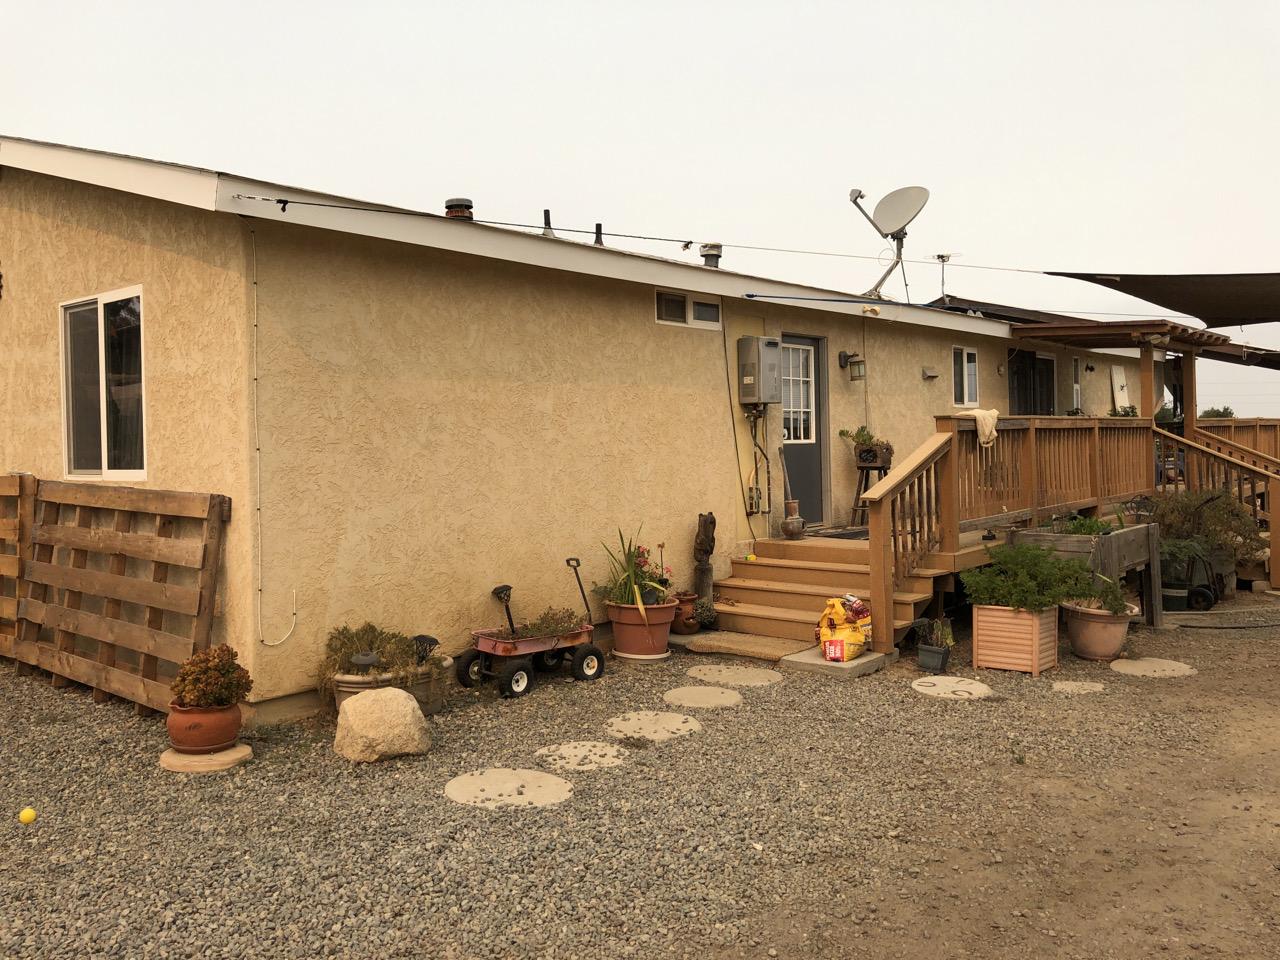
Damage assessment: no_damage